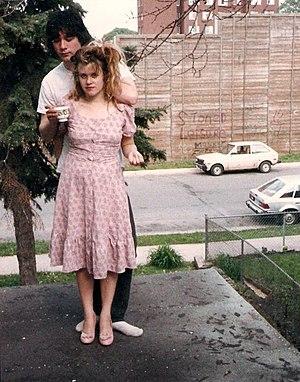
"Katherine ""Kat"" Bjelland, née le 8 décembre 1963 à Salem dans l'Oregon aux États-Unis, est une musicienne américaine de punk rock.